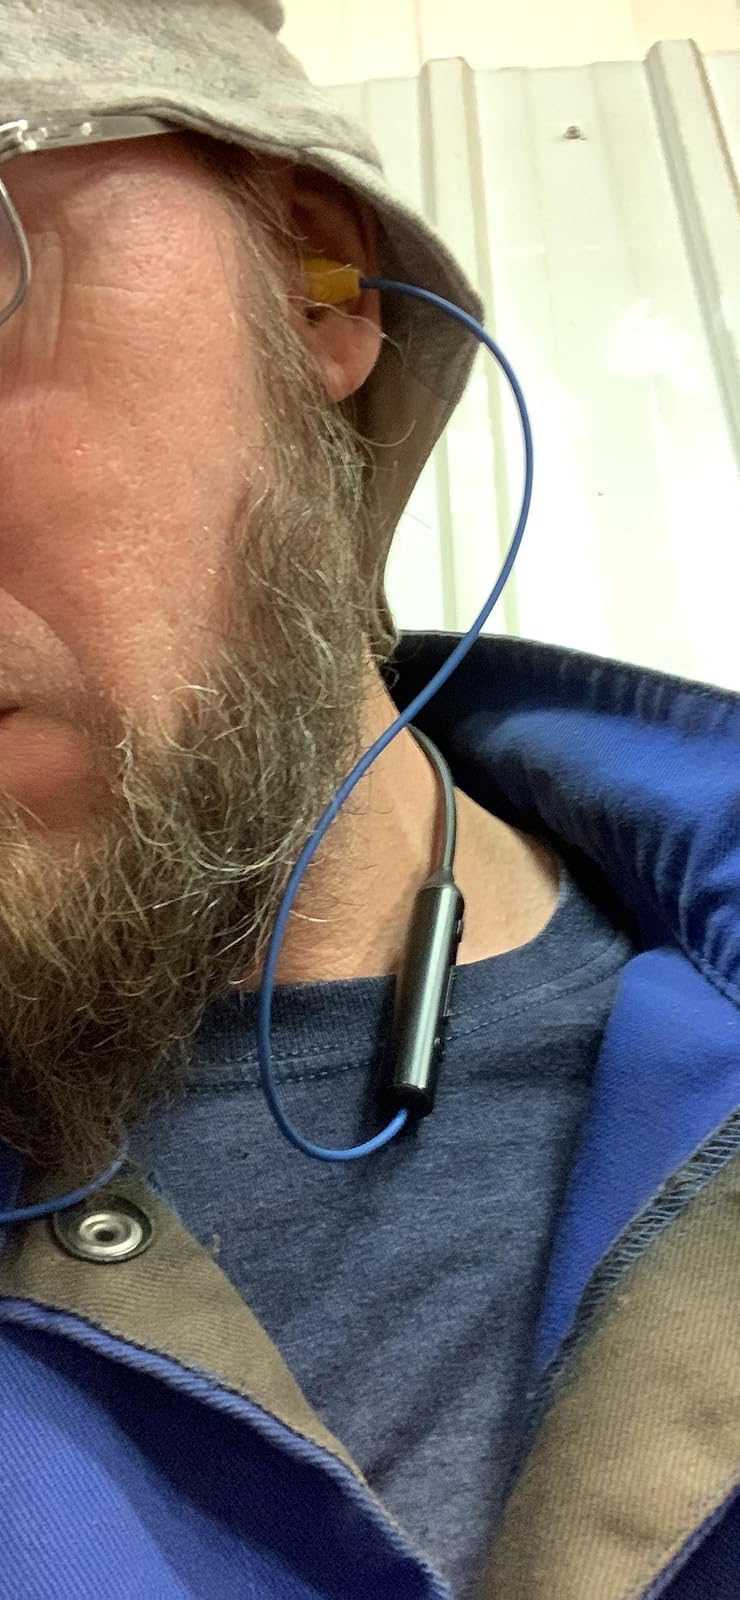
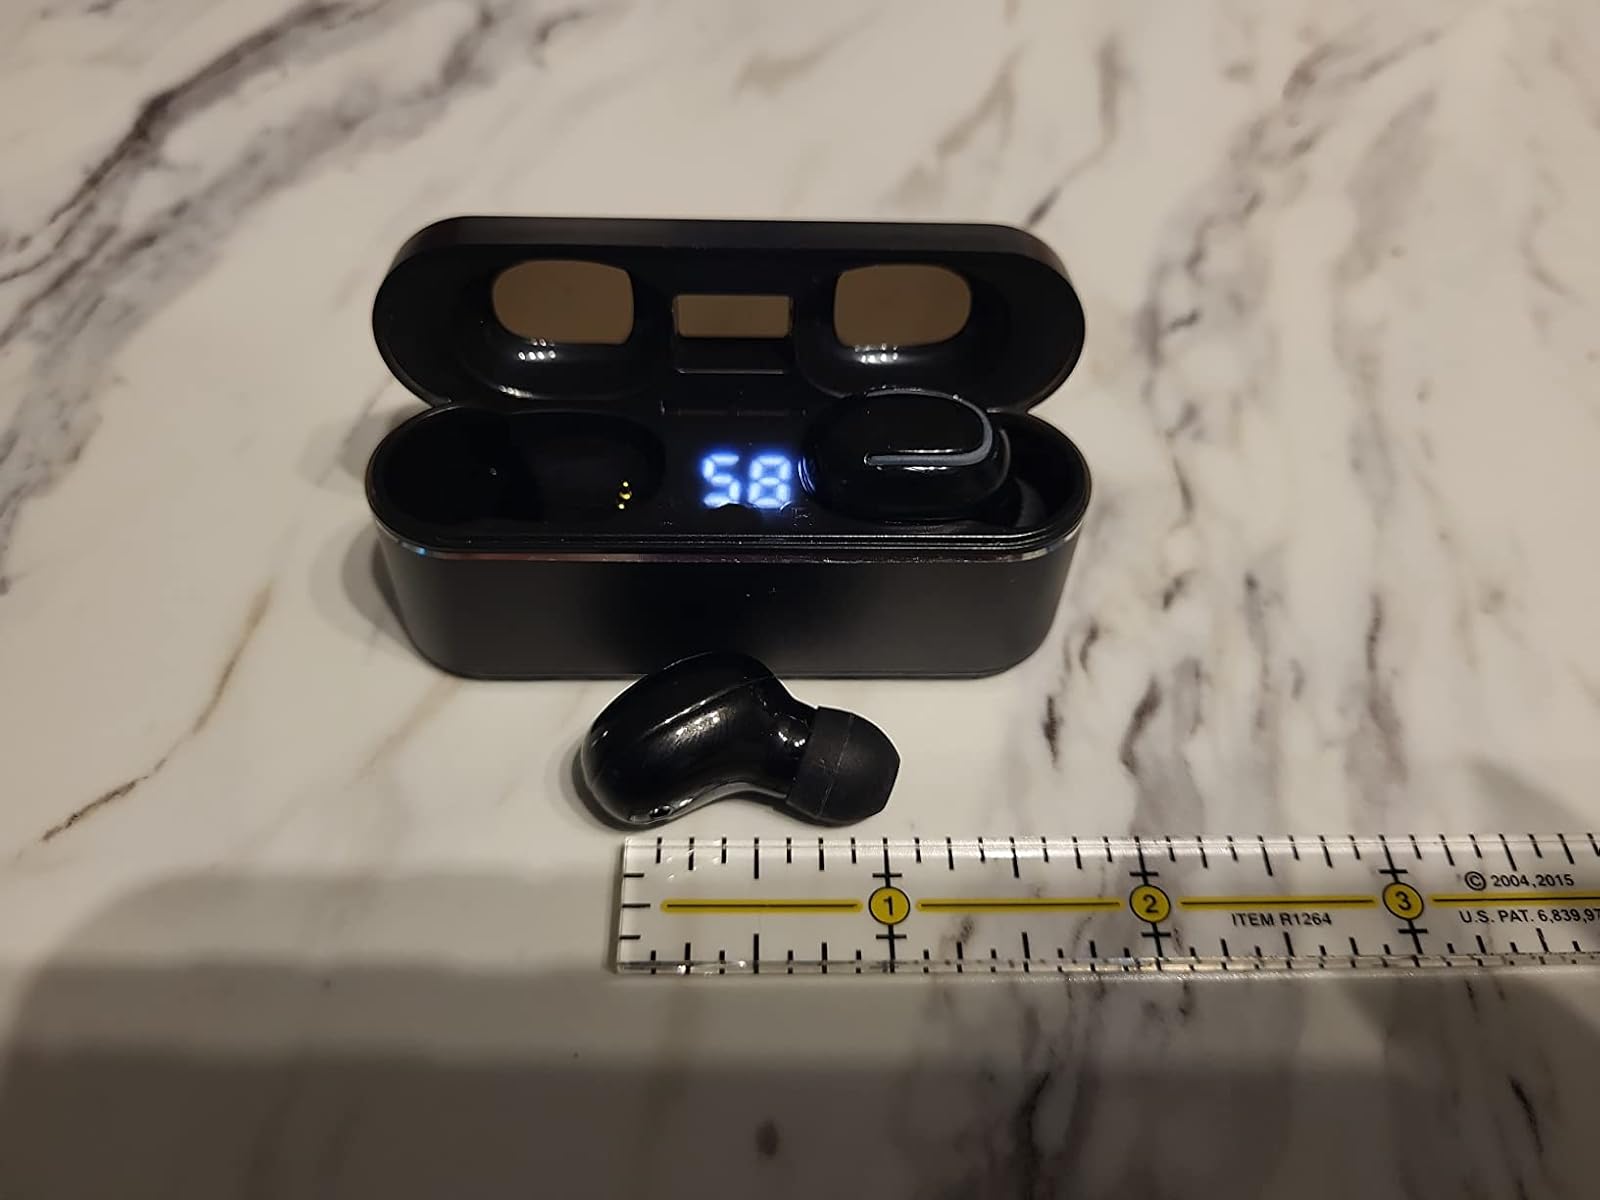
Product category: earbuds
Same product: no